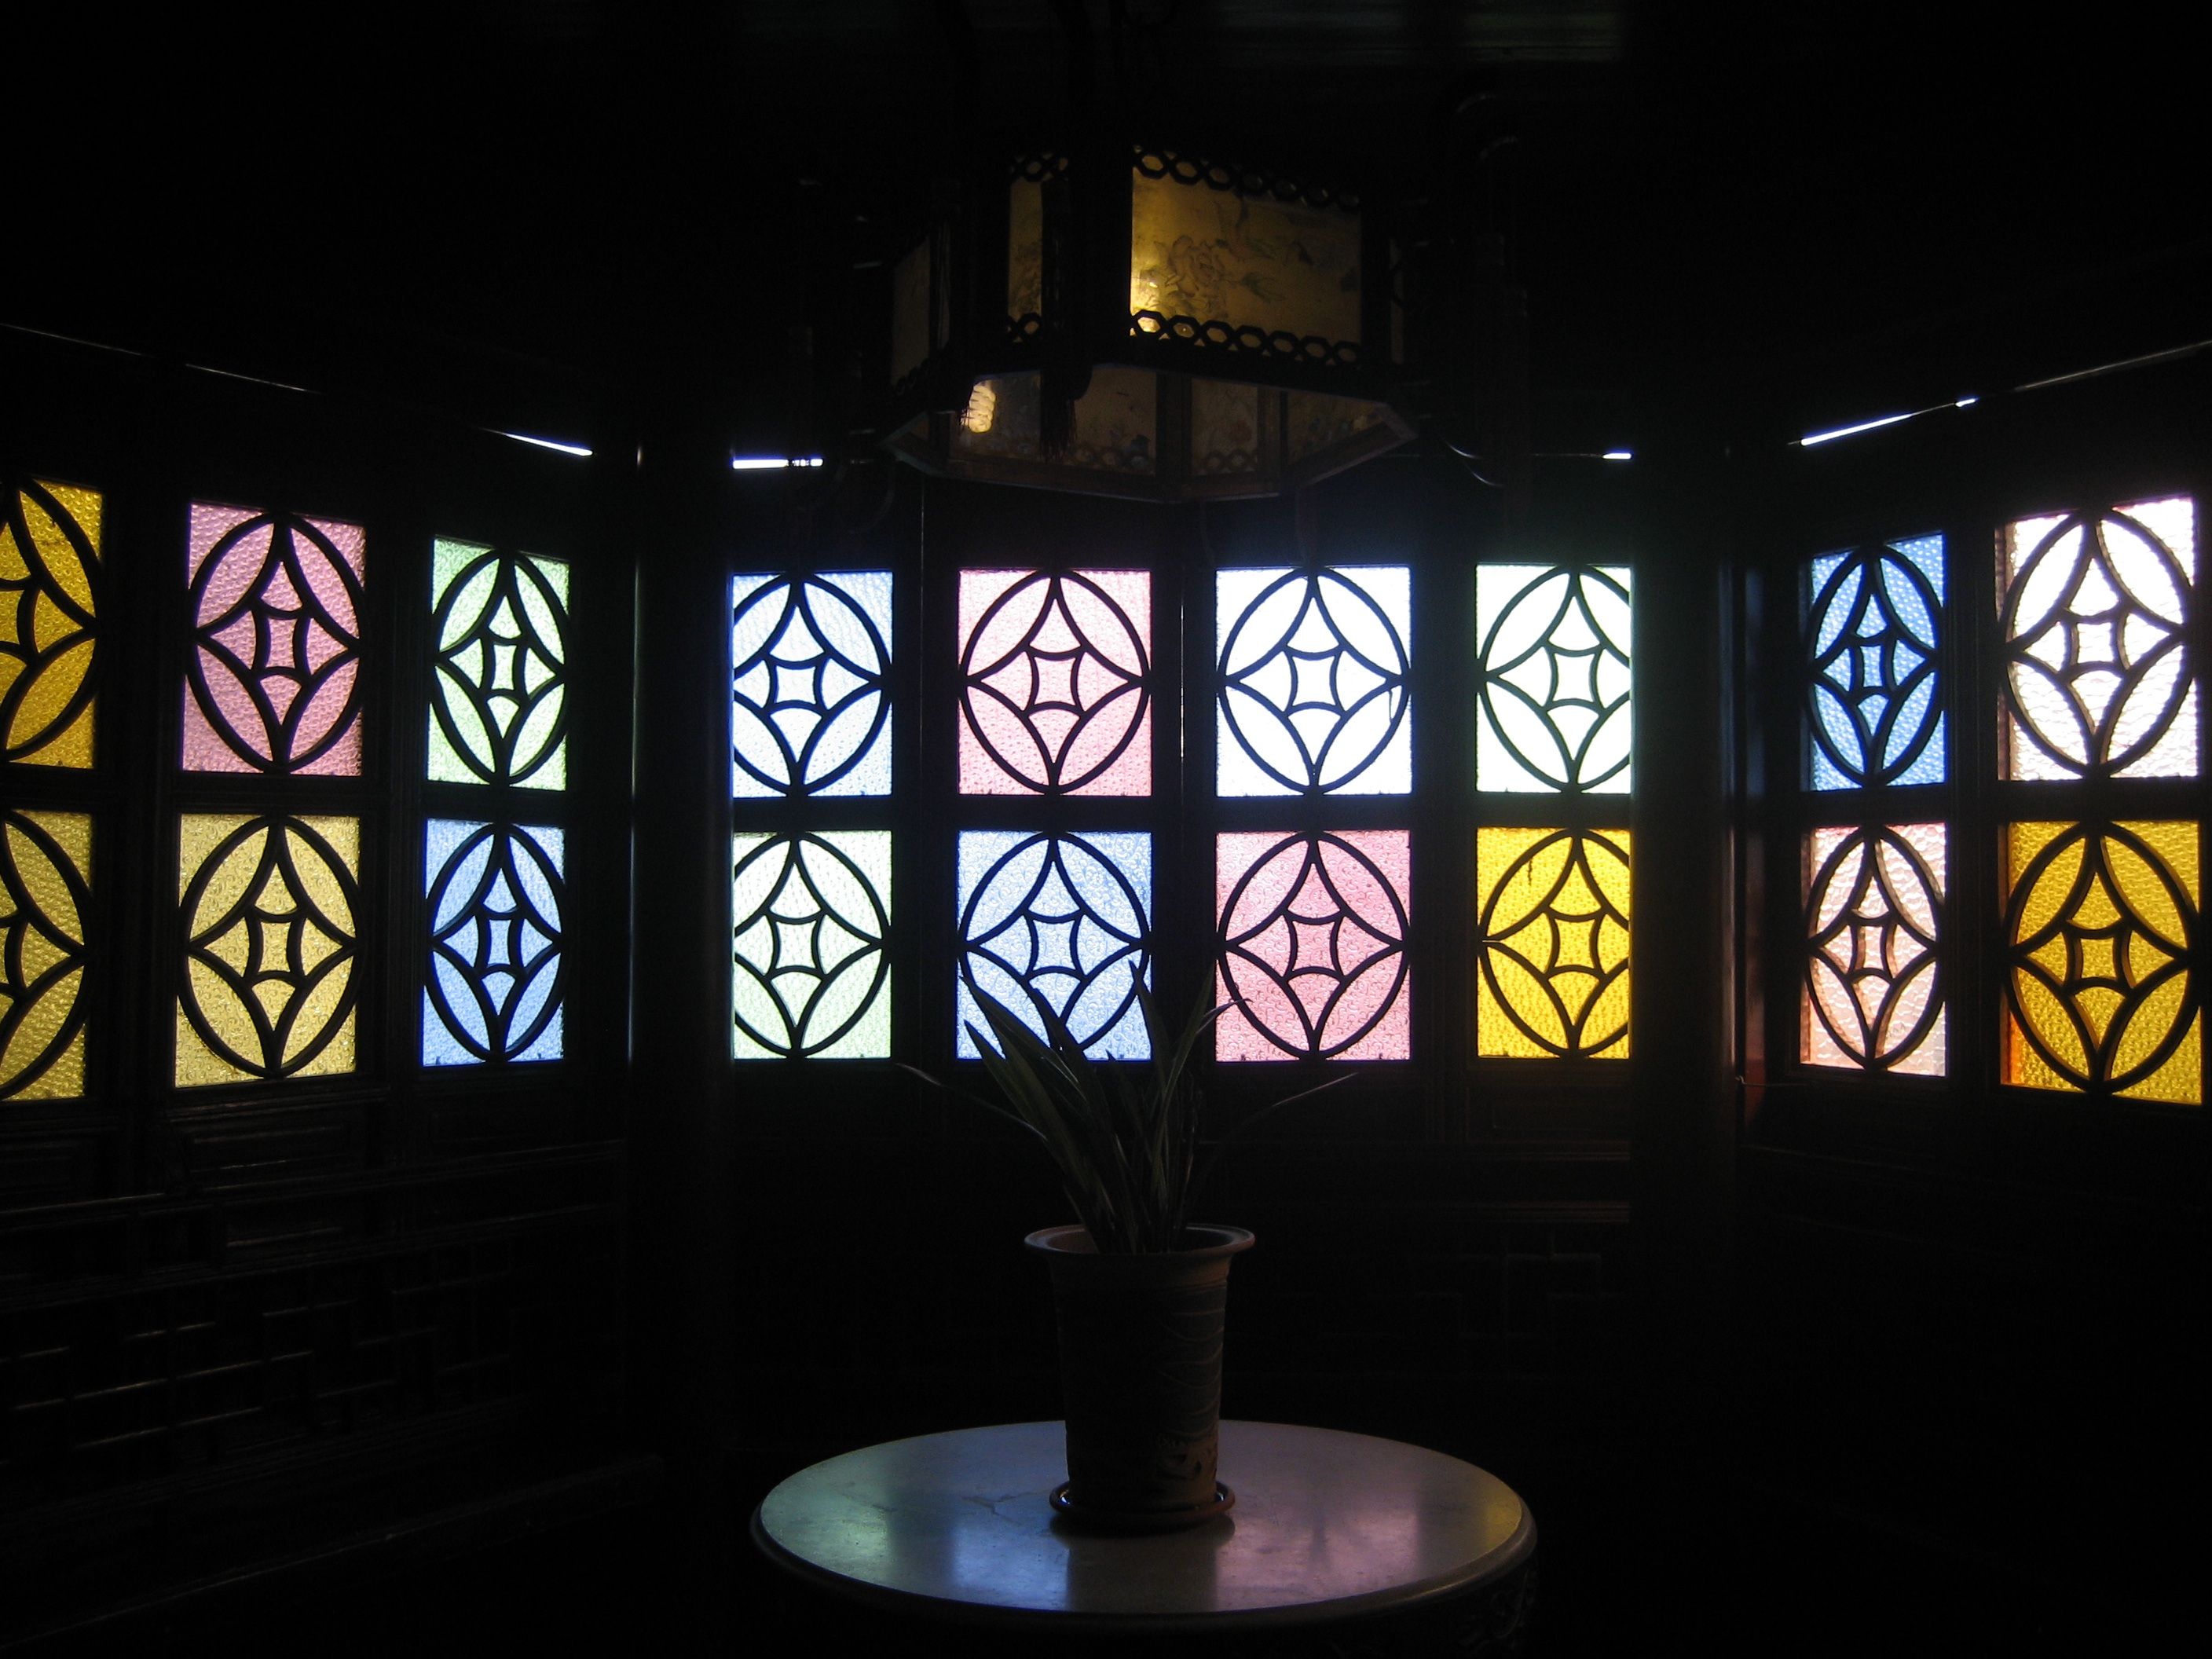
light, window, glass, indoor, lighting, material, stained glass, symmetry, suzhou, carved building